Phuket (film)

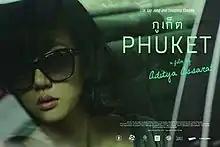

Phuket is a 2009 Thai short film written and directed by Aditya Assarat. The story of the friendship between a Korean actress and a limousine driver at a hotel in Phuket.